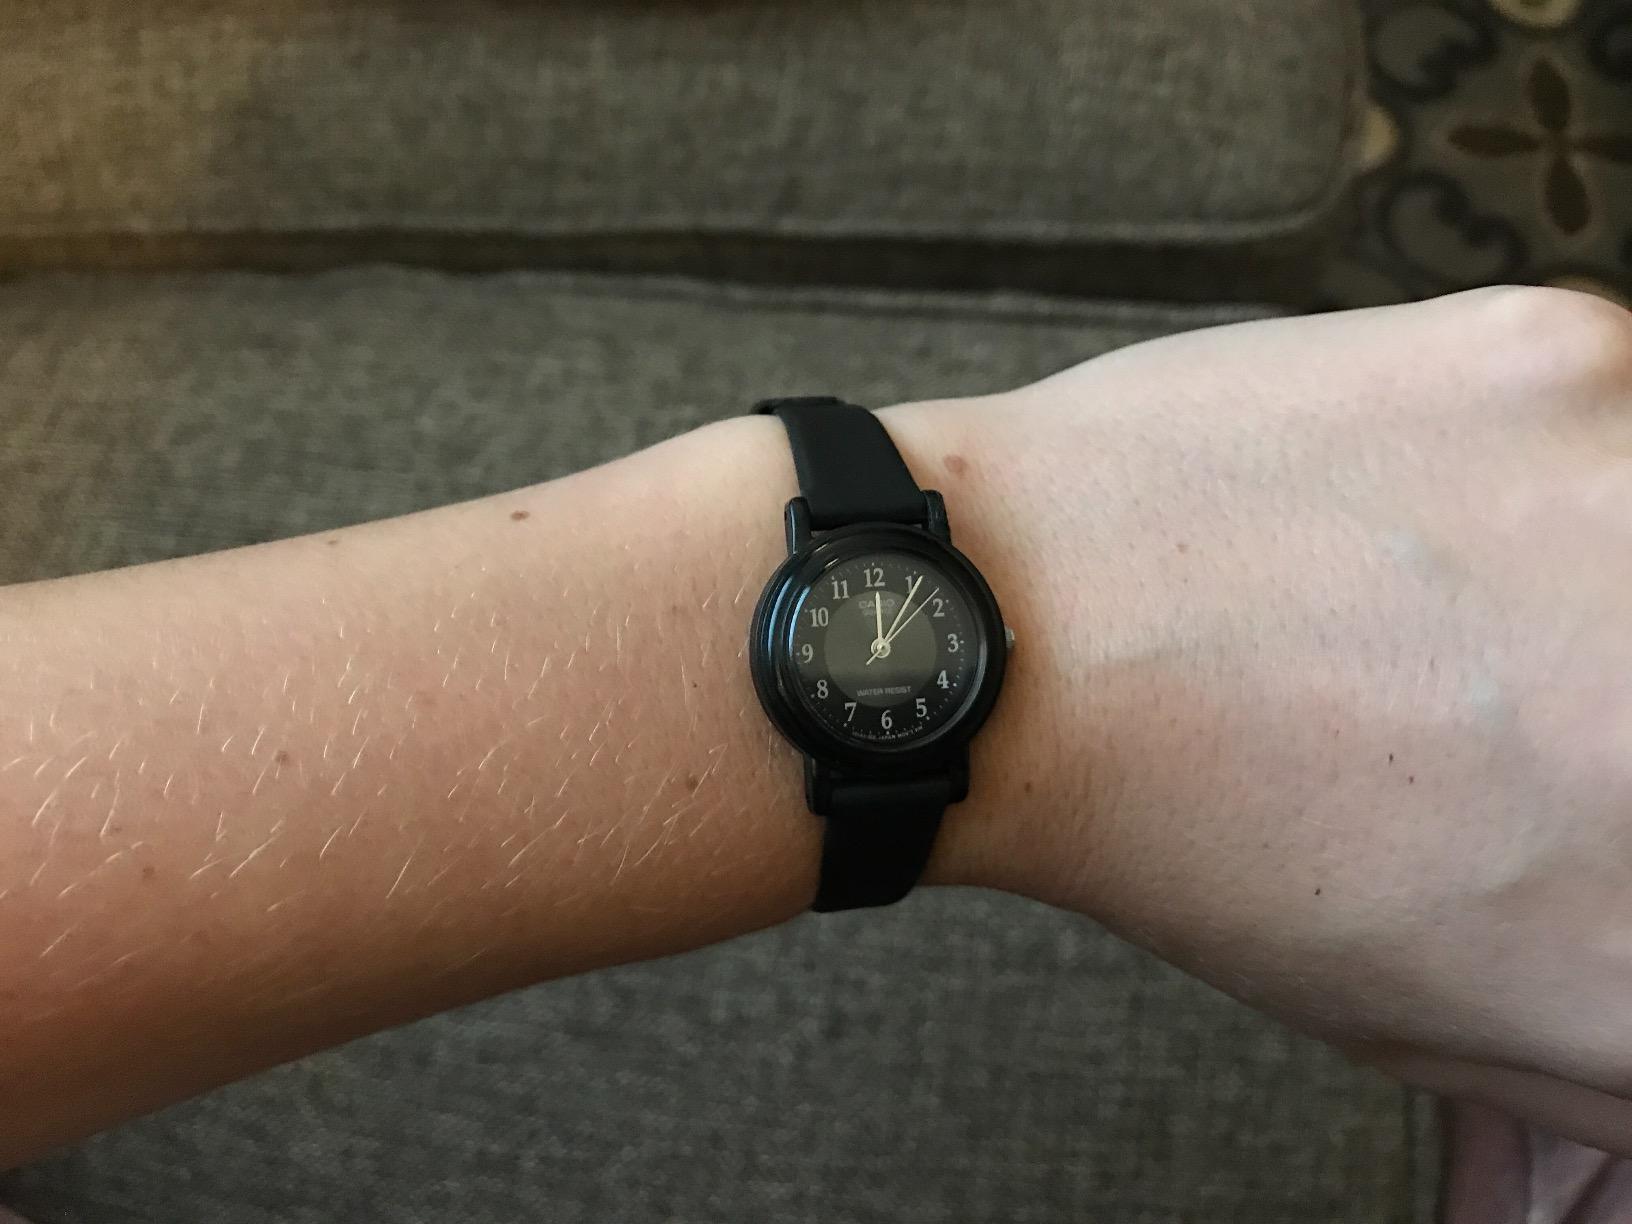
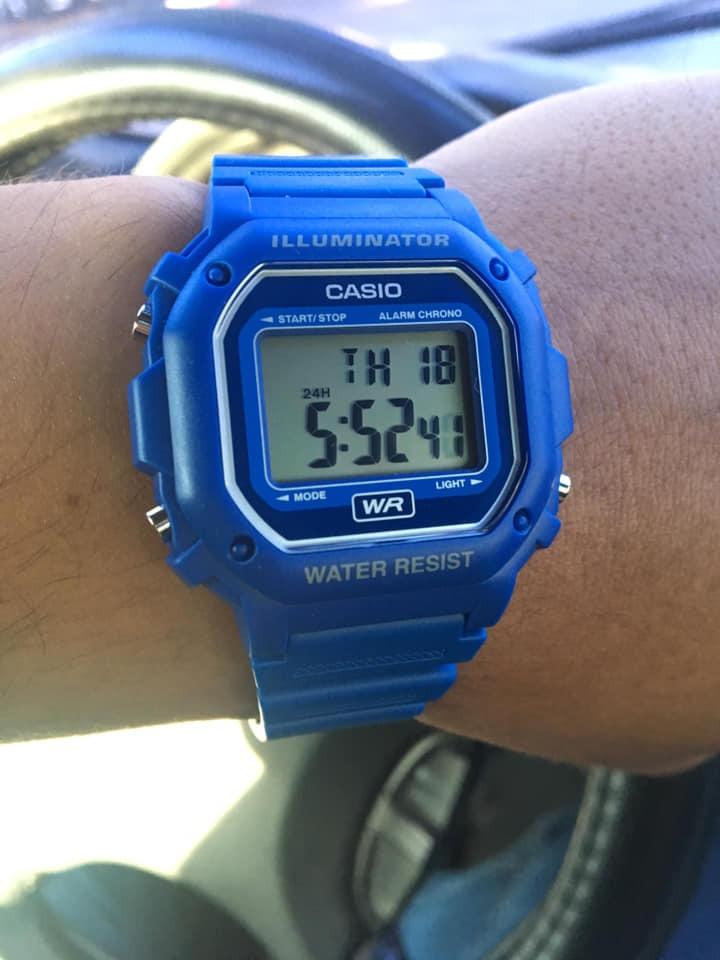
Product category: accessories_watch
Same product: no